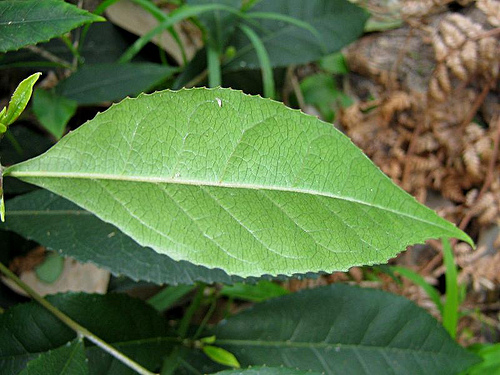
Labels: Blueberry leaf